Guiomar (Arthurian legend)

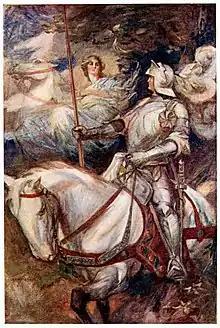
"Graelent and the Fairy-Woman", Otway McCannell illustration for Lewis Spence's "Legends & Romances of Brittany" (1917)

His earliest known appearances are as Graelent, Guingamor and Guigemar, the titular character of three 12th-century Breton lai "fairy lais" ("lais féeriques"): "Graelent", "Guingamor" and "Guigemar", each telling a similar story. There, he is a king's relative or vassal who, after rejecting the advances of the unnamed queen (the king's adulterous and jealous wife), becomes a lover of a fairy queen known only as the Fairy Mistress (a figure considered to represent Morgan) and is taken to an Otherworld (Avalon). All of these texts are related to Marie de France's "Lanval", where the human queen character is Guinevere. His name may have been derived from that of Gwyn ap Nudd, who in the Welsh Arthurian tales appears as the ruler of the Celtic Otherworld, Annwn.